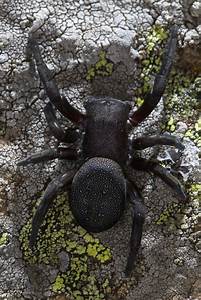
Label: ragno